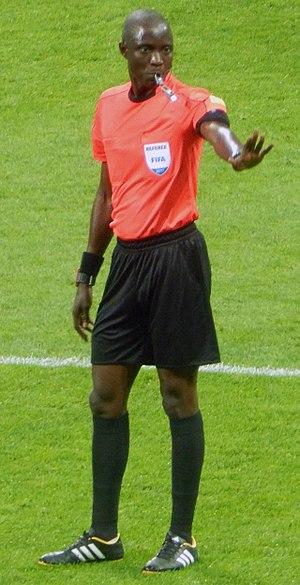
Bakary Papa Gassama, né le 10 février 1979 à Banjul, est un arbitre gambien de football, international depuis 2006.